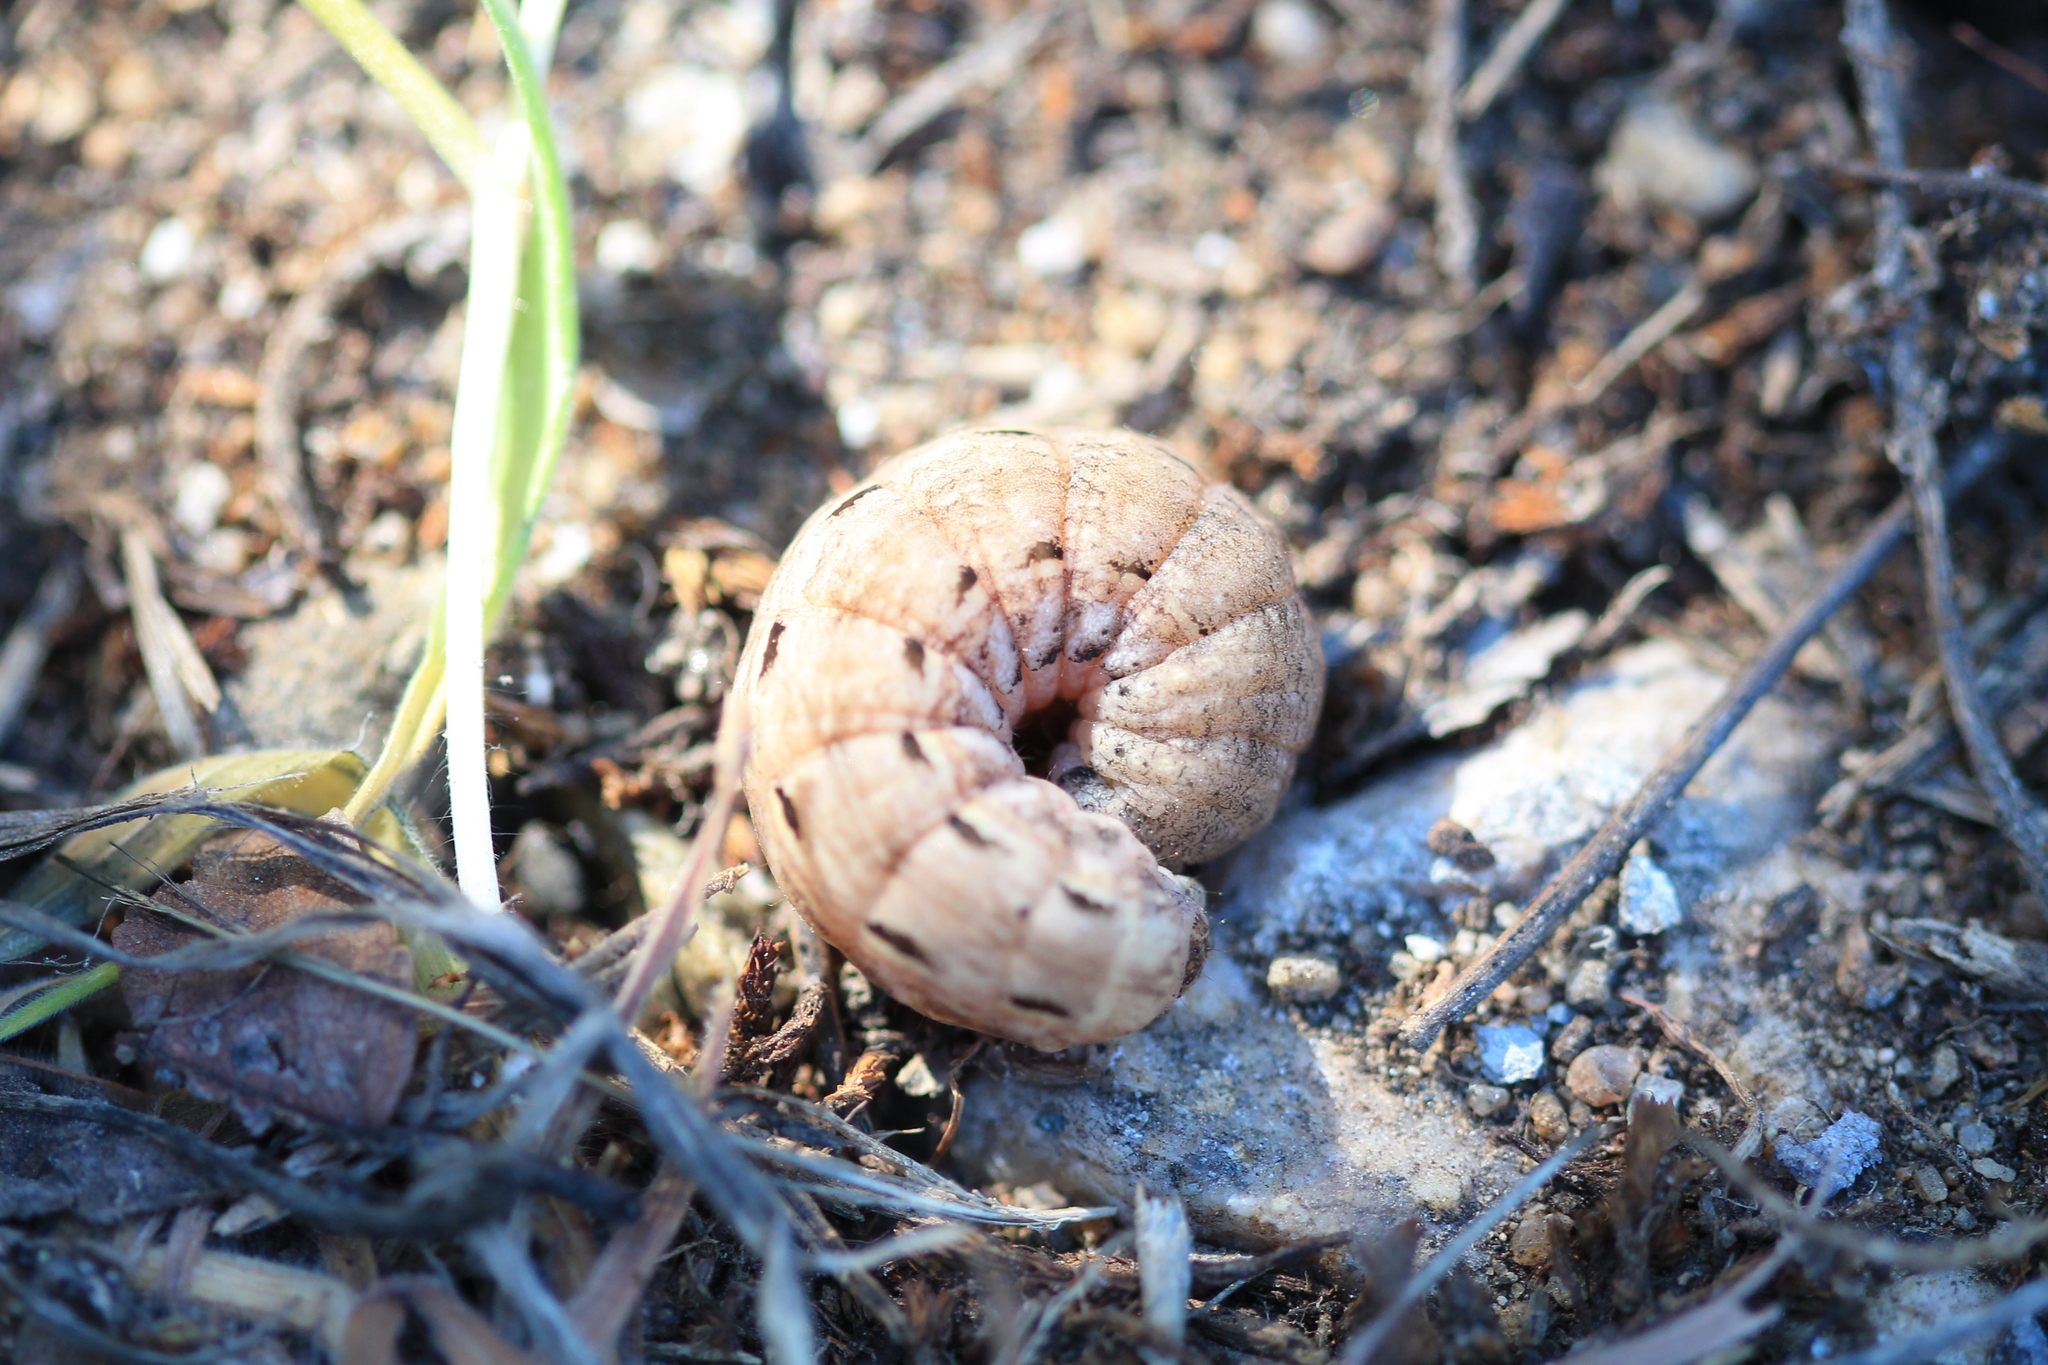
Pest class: cutworms